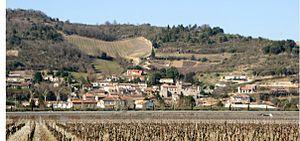
Vue générale du village de Cépie
Cépie est une commune française située dans le département de l'Aude, en région Occitanie.